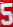
Number: 5